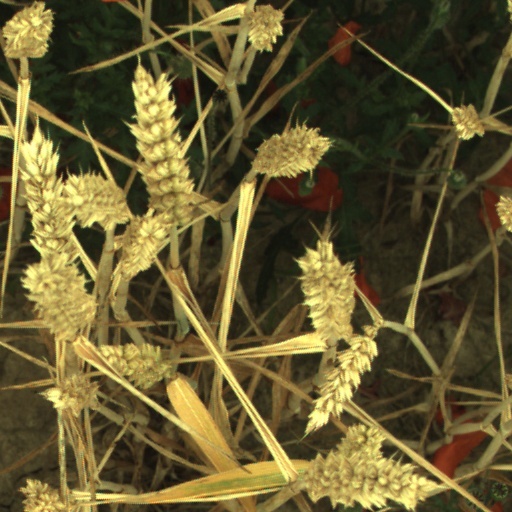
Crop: wheat